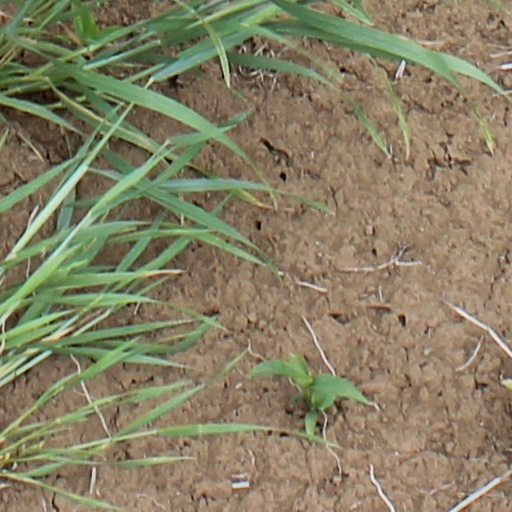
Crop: wheat